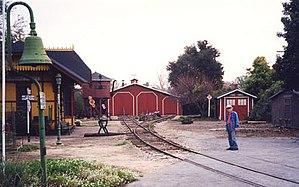
Grizzly Flats Railroad est le nom du chemin de fer miniature construit en partie par Ward Kimball dans son jardin. Il est en partie à l'origine du Carolwood Pacific Railroad de Walt Disney puis indirectement du Disneyland Railroad et du parc Disneyland.